Row New York

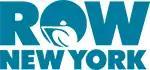
Row New York logo.

Row New York is a non-profit organization based in New York City focused on empowering youth through the sport of rowing.